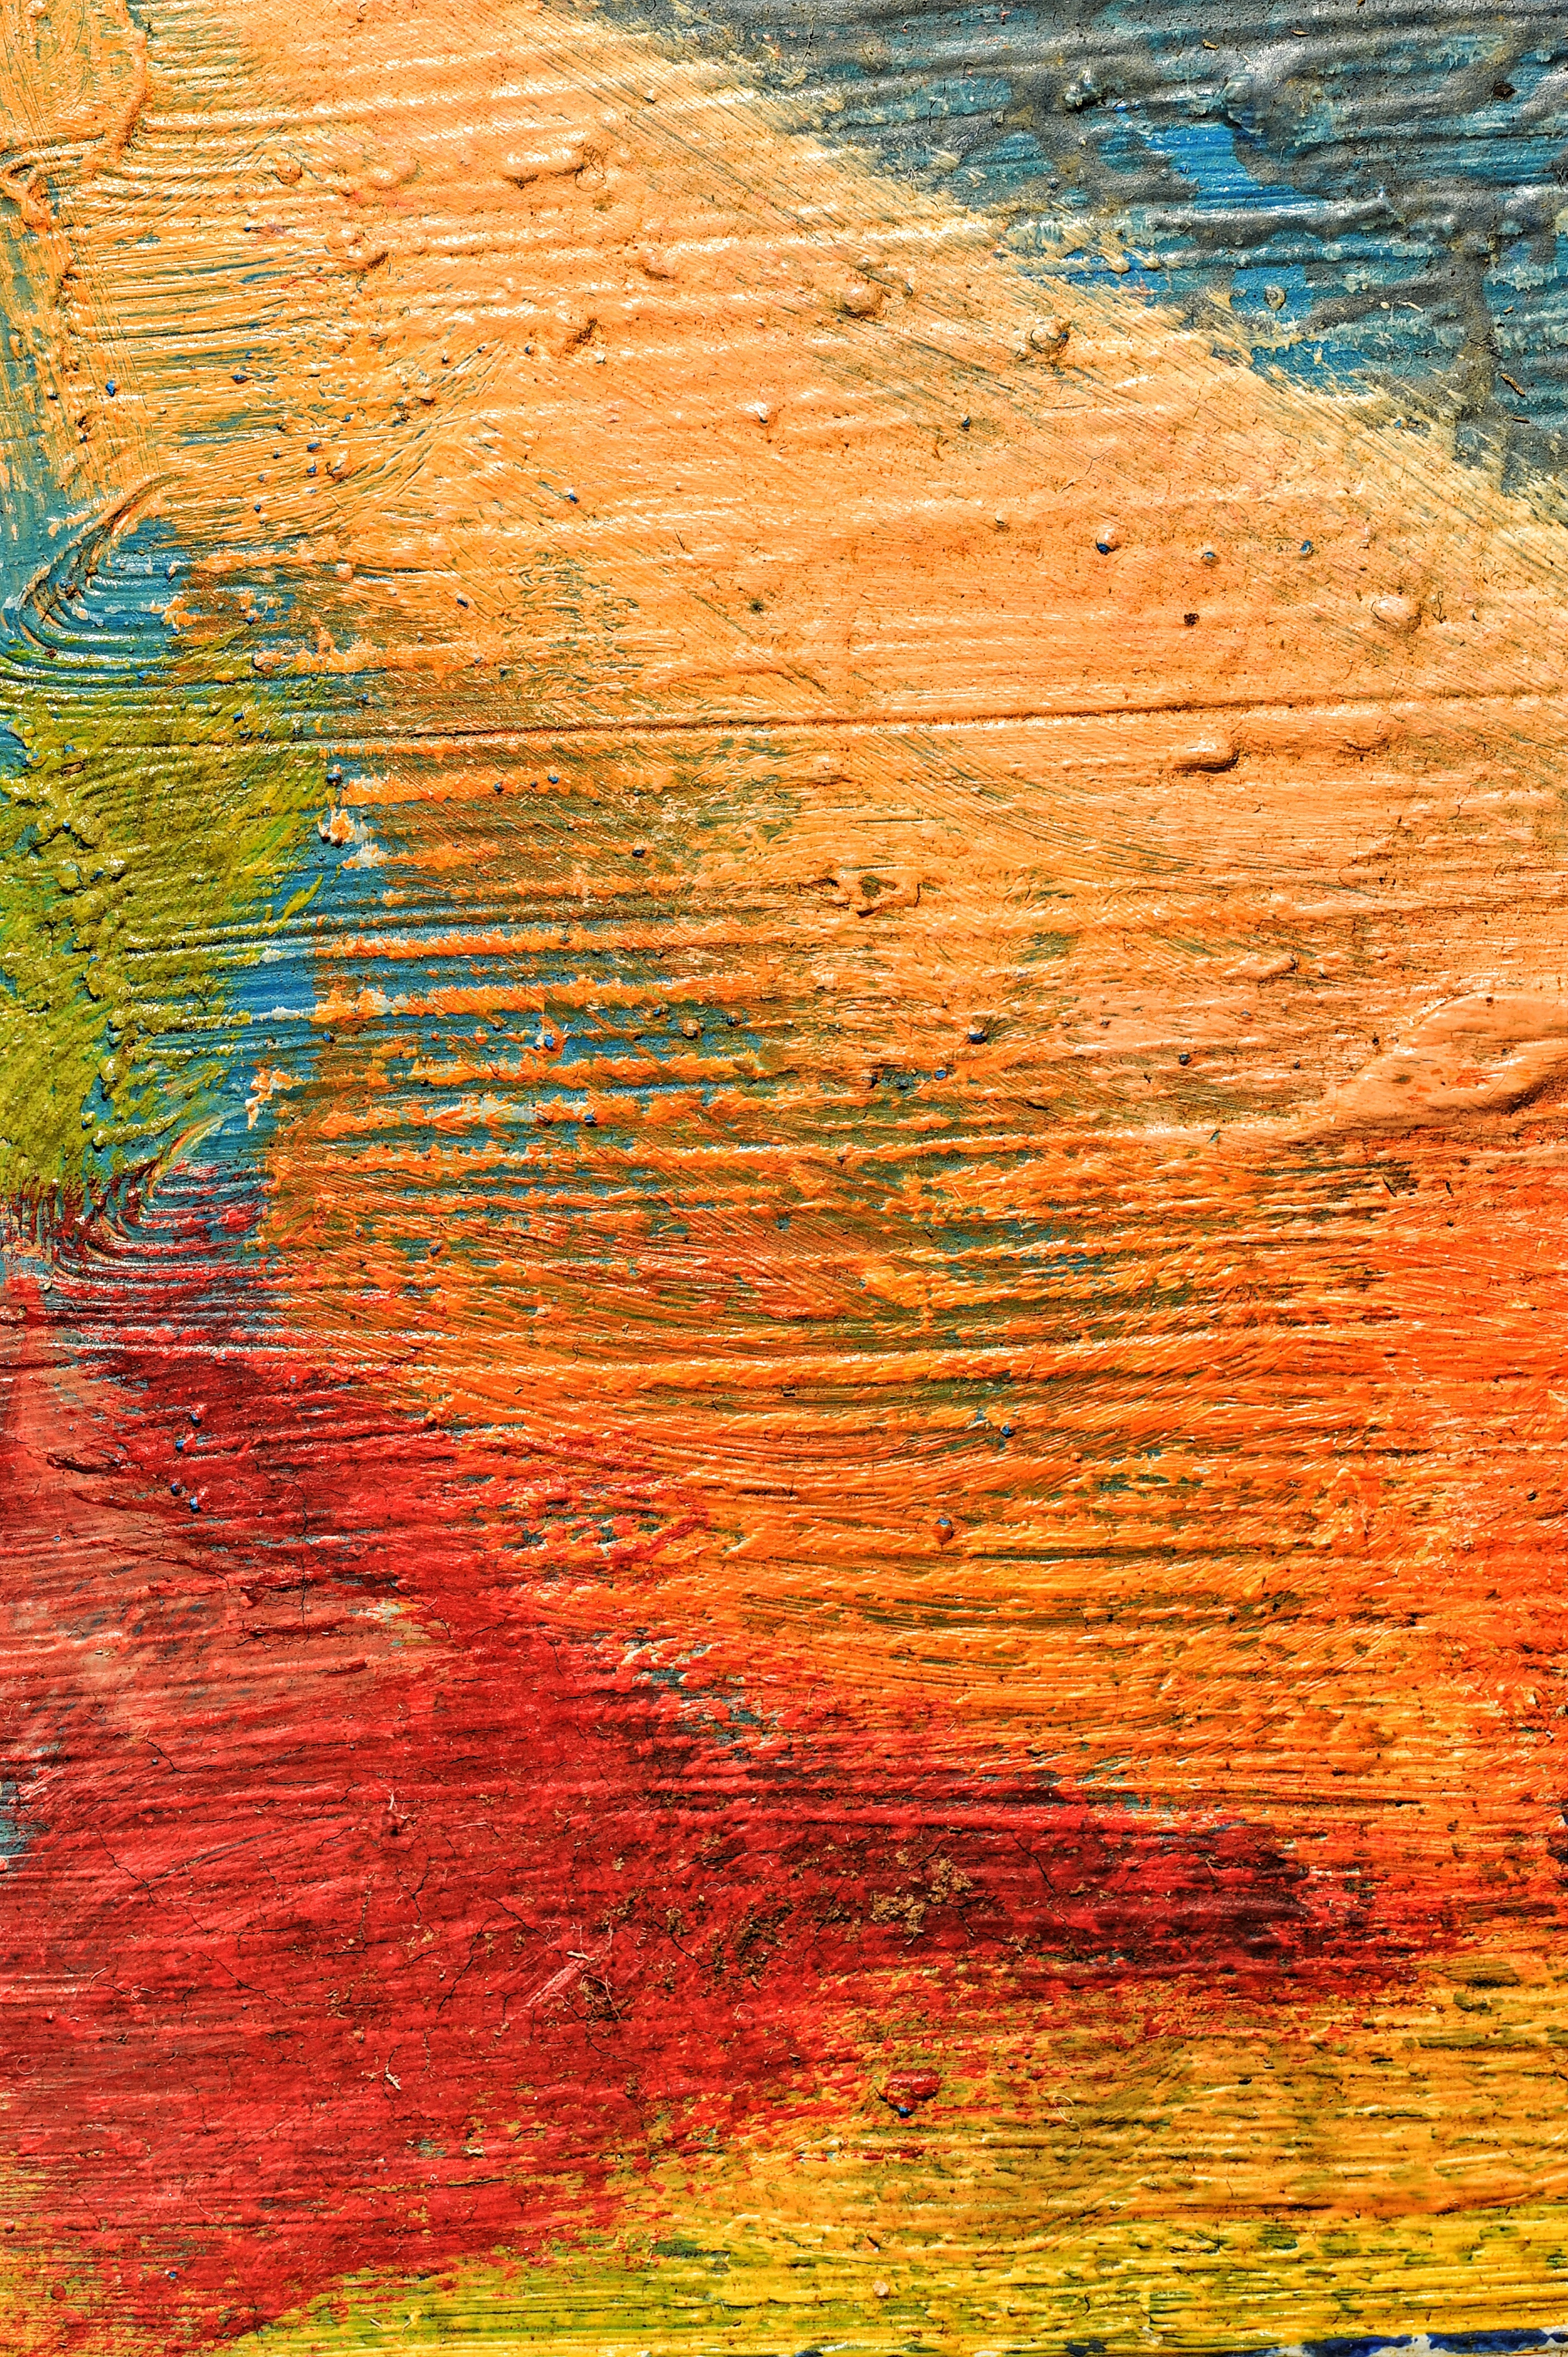
sea, ocean, sunlight, texture, wave, wall, reflection, color, artist, paint, material, painting, drawing, graphics, pastels, modern art, the framework, tinte, impressionist, acrylic paint